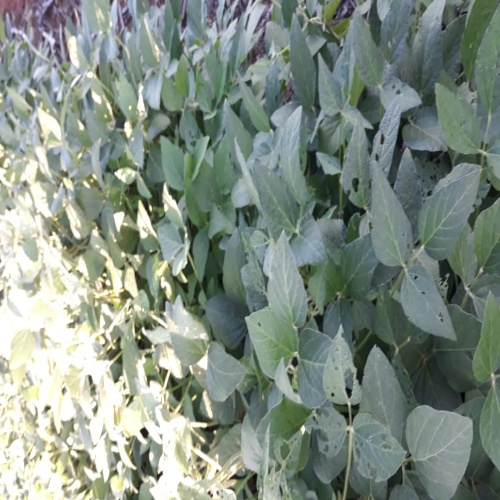
Label: Caterpillar